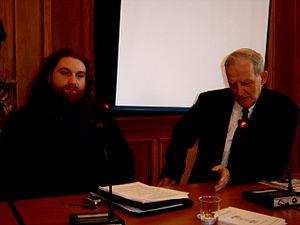
Après une intervention commune au Palais du Luxembourg, sur le thème de la diversité culturelle, le cinéaste Magà Ettori (Institut Régional du Cinéma et de l'Audiovisuel Corse - IRCA) et le Docteur Edmond Simeoni (Corsica Diaspora) ont été invités à un débat public à la mairie du 5eme arrondissement de Paris.
Edmond Simeoni est un homme politique français, né le 6 août 1934 à Corte en Corse et mort le 14 décembre 2018 à Ajaccio.